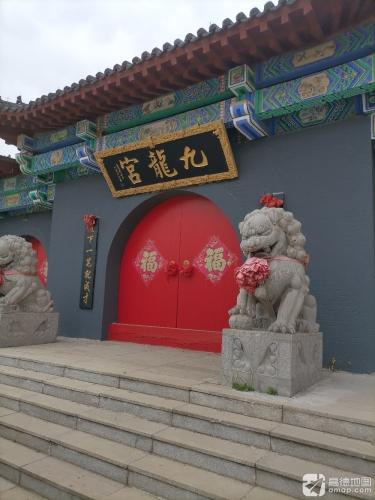
地标名称：九龙宫
所在城市：辽阳市·弓长岭区